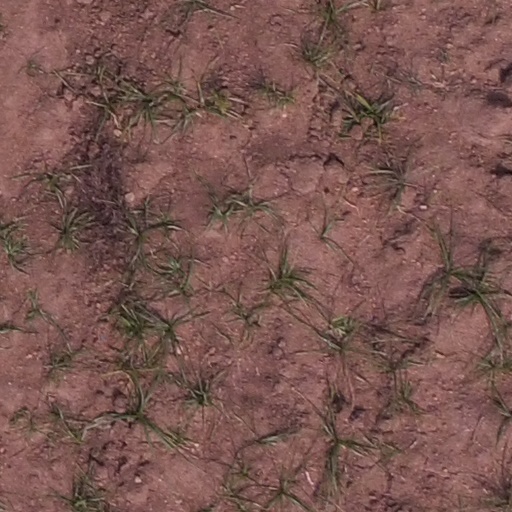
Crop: maize; corn